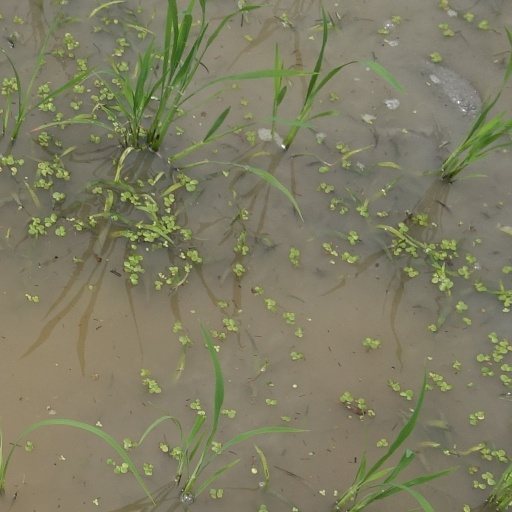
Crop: rice